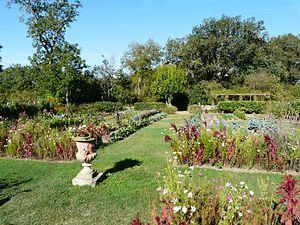
Le potager du château de Pouthet, Eymet, Dordogne, France.
Le château de Pouthet, ou la chartreuse de Pouthet, est un château français implanté sur la commune d'Eymet, dans le département de la Dordogne, en région Nouvelle-Aquitaine.